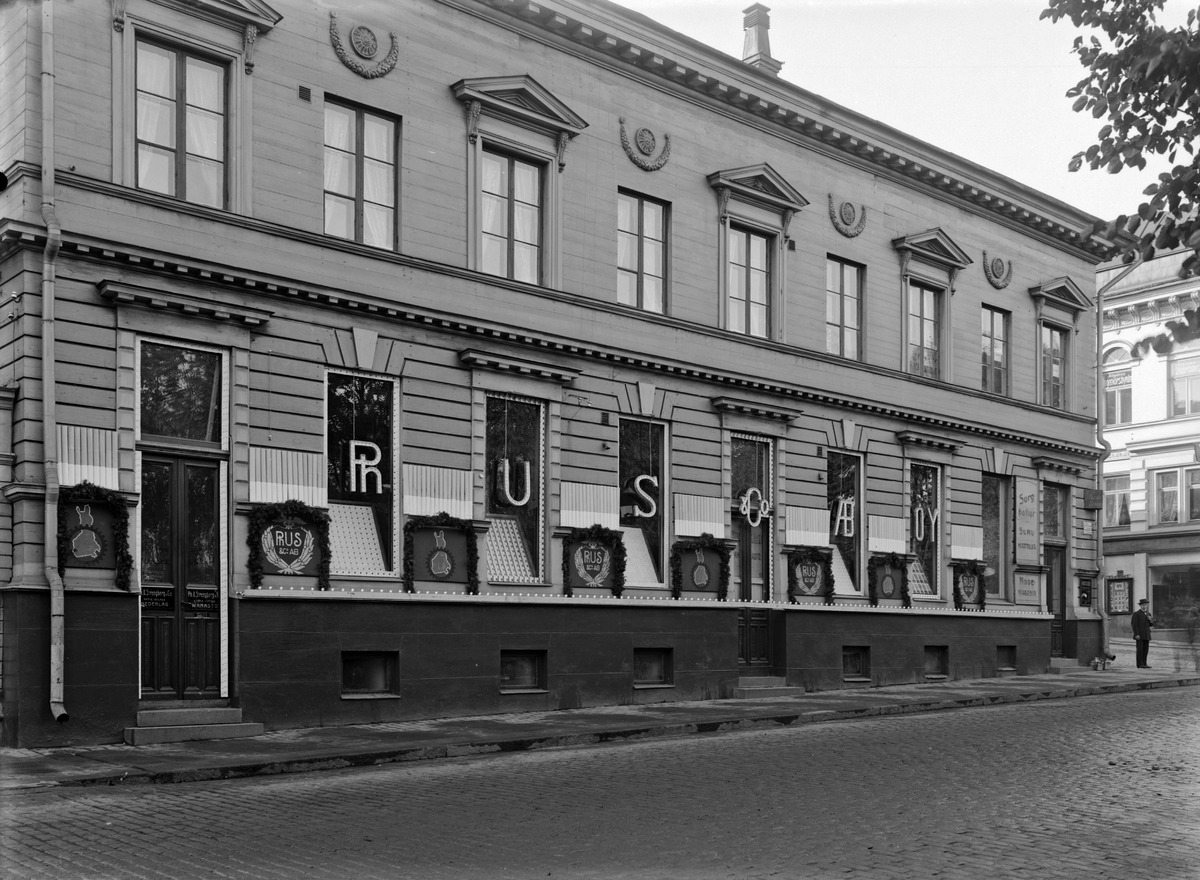
Eteläesplanadinkatu 18 - Korkeavuorenkatu 47, Ph
sisällön kuvaus: Eteläesplanadinkatu 18 - Korkeavuorenkatu 47, Ph.U. Strengberg & co. -yhtiön tupakkavarasto juhlakoristeluna Suomalaisen viikon 27.9.-4.10.1913. kunniaksi. Rakennuksen Korkeavuorenkadun puoleisessa kulmassa sijaitsi myös muotiliike (hattukauppa).

Vuonna

1912

perustettu Kotimaisen työn liitto (vuodesta 1992 Suomalaisen työn liitto) järjesti jo

seuraavana vuotena ensimmäisen Suomalaisen viikon

kotimaisen teollisuuden edistämiseksi. Oikealla Eteläesplanadi 20 - Korkeavuorenkatu 36 kulmatalo. mustavalkoinen
Kuvaaja: Sundström, Eric, valokuvaaja
Ajankohta: kuvausaika 1913
Paikka: Suomi, Uusimaa, Helsinki, Kaartinkaupunki Helsinki, Eteläesplanadi 18. Korkeavuorenkatu 47
Aiheet: liikerakennukset, kadut